Juncus effusus

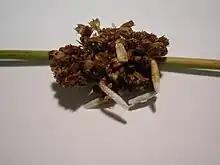
Pupal cases of "Coleophora caespitiella" on "J. effusus".

The species provides wildfowl, wader feeding, and nesting habitats, and also habitats for small mammals. The rootstalks are eaten by muskrats, and birds take shelter amongst the plant's stems. A number of invertebrates feed on soft rush, including the rufous minor moth.